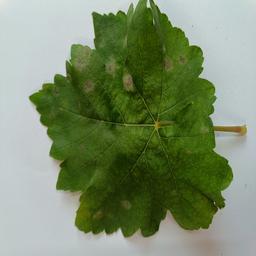
Label: Powdery Mildew